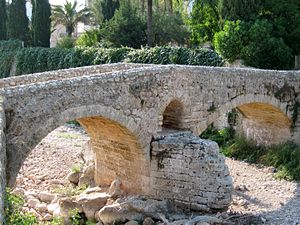
Mallorca / Historie / Oldtiden
Romersk bro (Pollença)
Mallorca er en ø i gruppen Balearerne, som er en del af Spanien. Øen ligger i det vestlige Middelhav, ca. 170 km fra Barcelona på fastlandet.